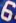
Number: 6